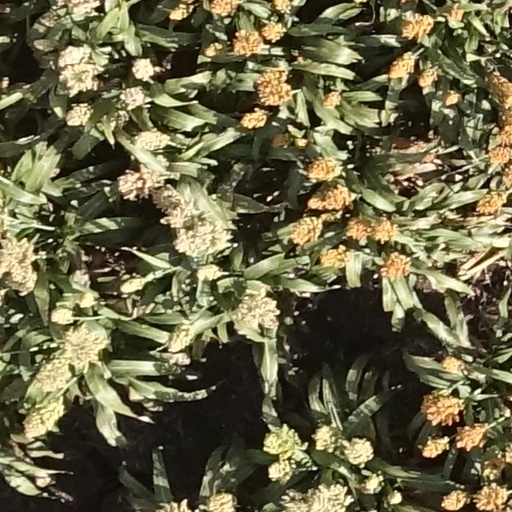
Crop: sorghum